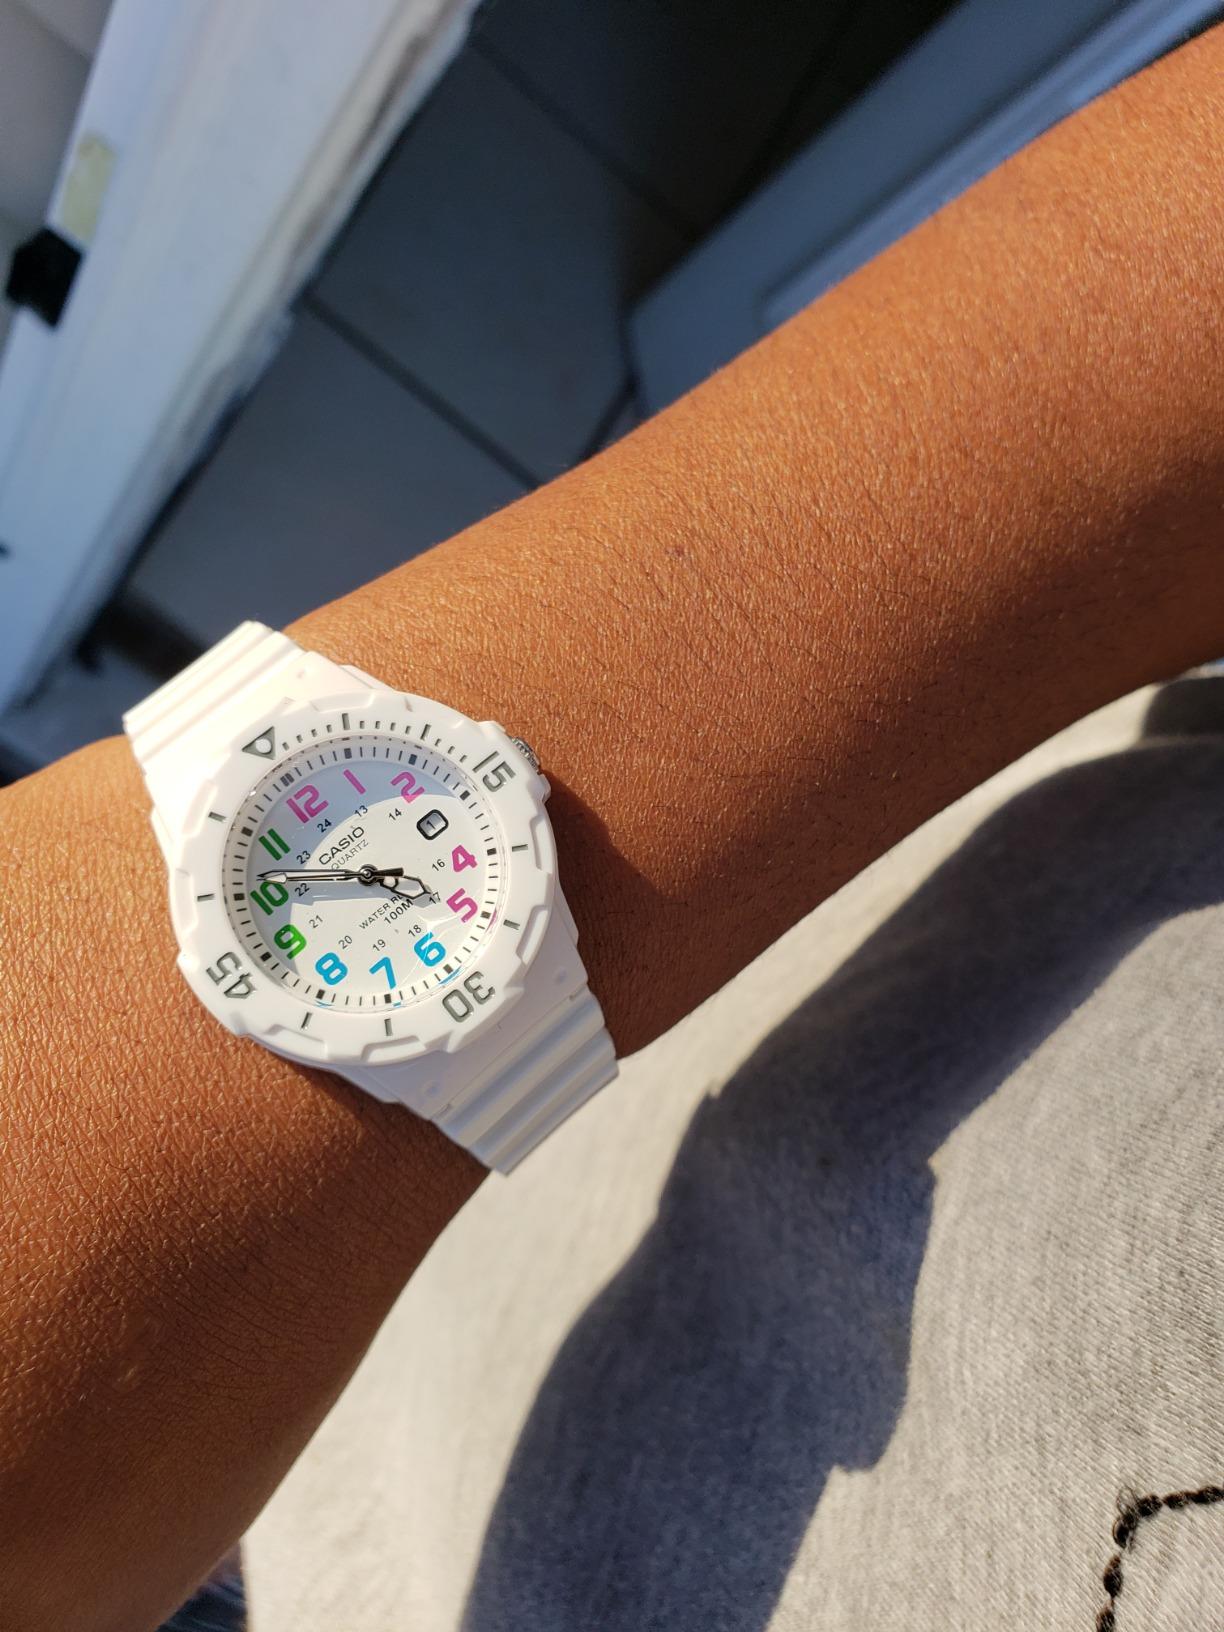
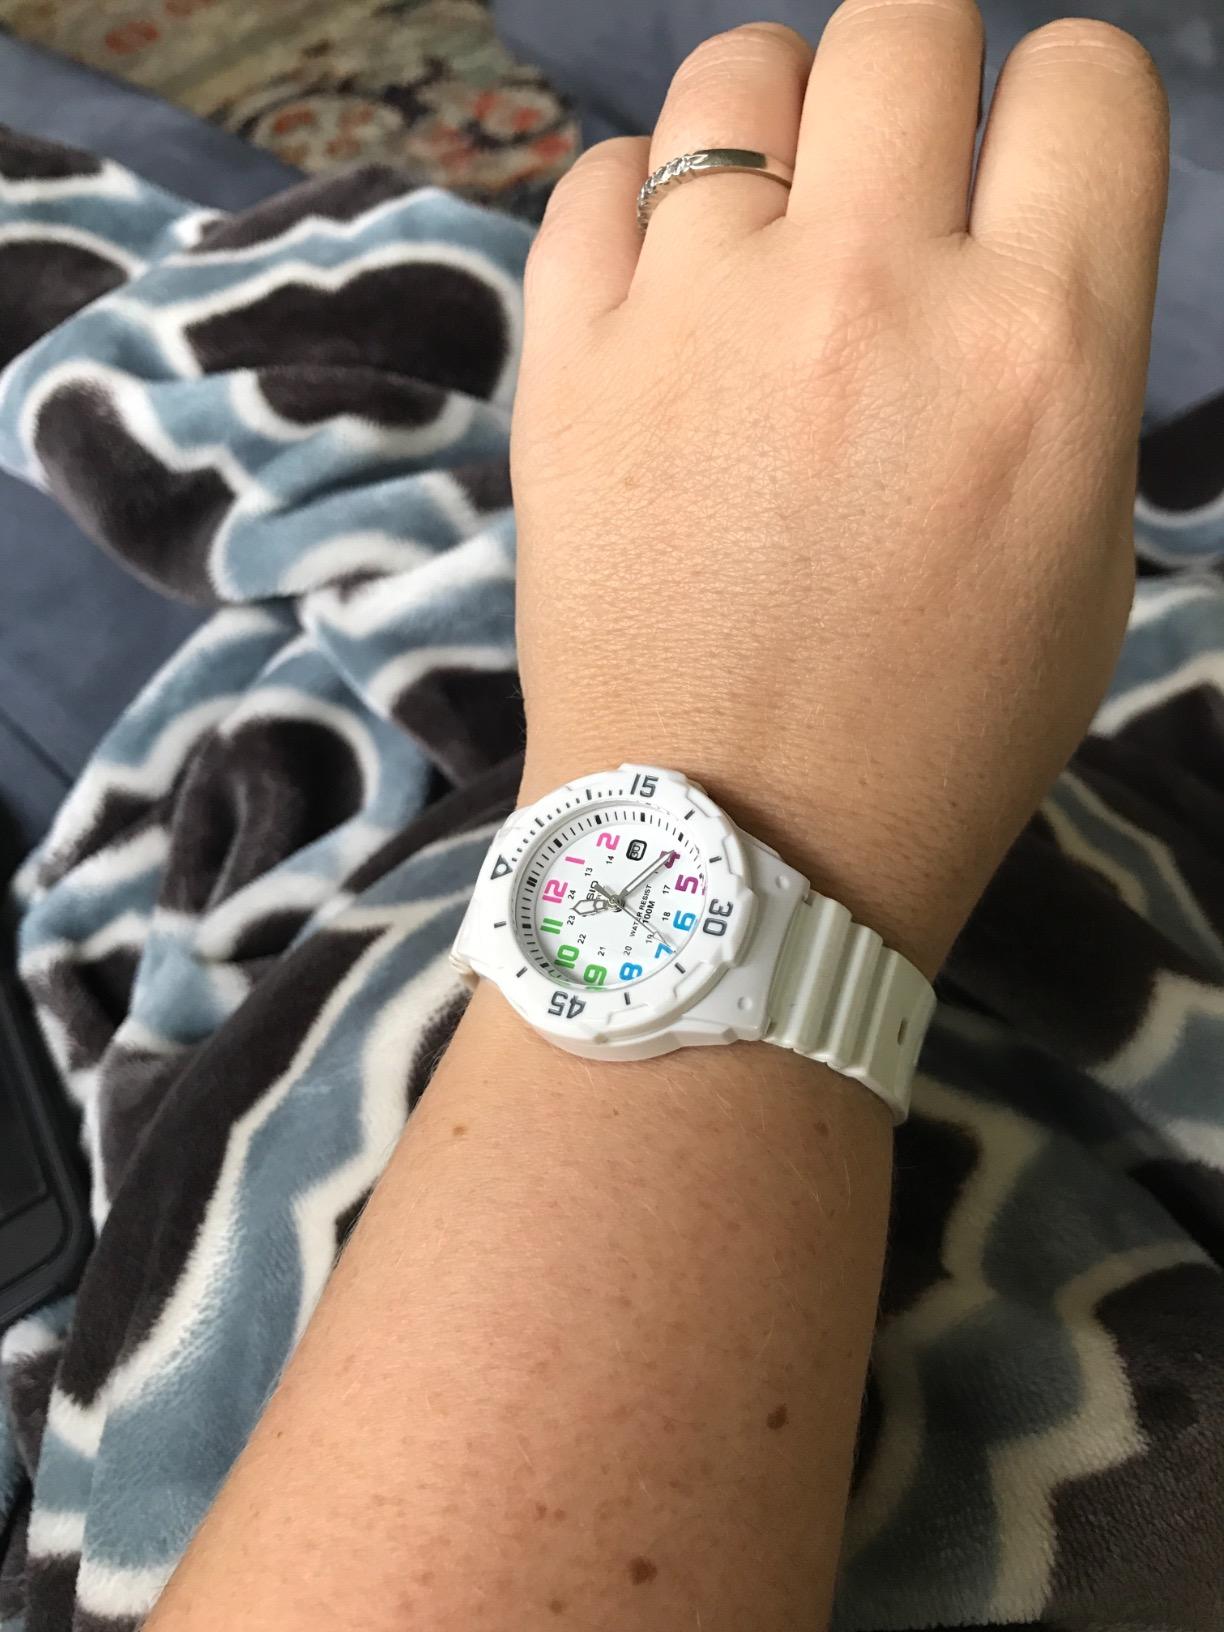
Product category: accessories_watch
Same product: yes